Iban people

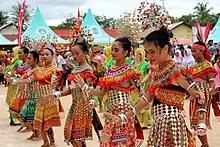
Iban maidens of Kapuas Hulu performing their traditional dance

The 19th century marked a crucial period in Iban history, particularly with the arrival of the Brooke family and the establishment of the Raj of Sarawak. This era significantly impacted Iban society, influencing their social, economic and political structures. The period also witnessed large-scale migration that helped consolidate the Iban as one of the dominant ethnic groups in Sarawak today. The expansion of the Iban was not merely a physical relocation, but also a cultural and demographic shift, with their customs, language and traditions spreading throughout the western Borneo region.